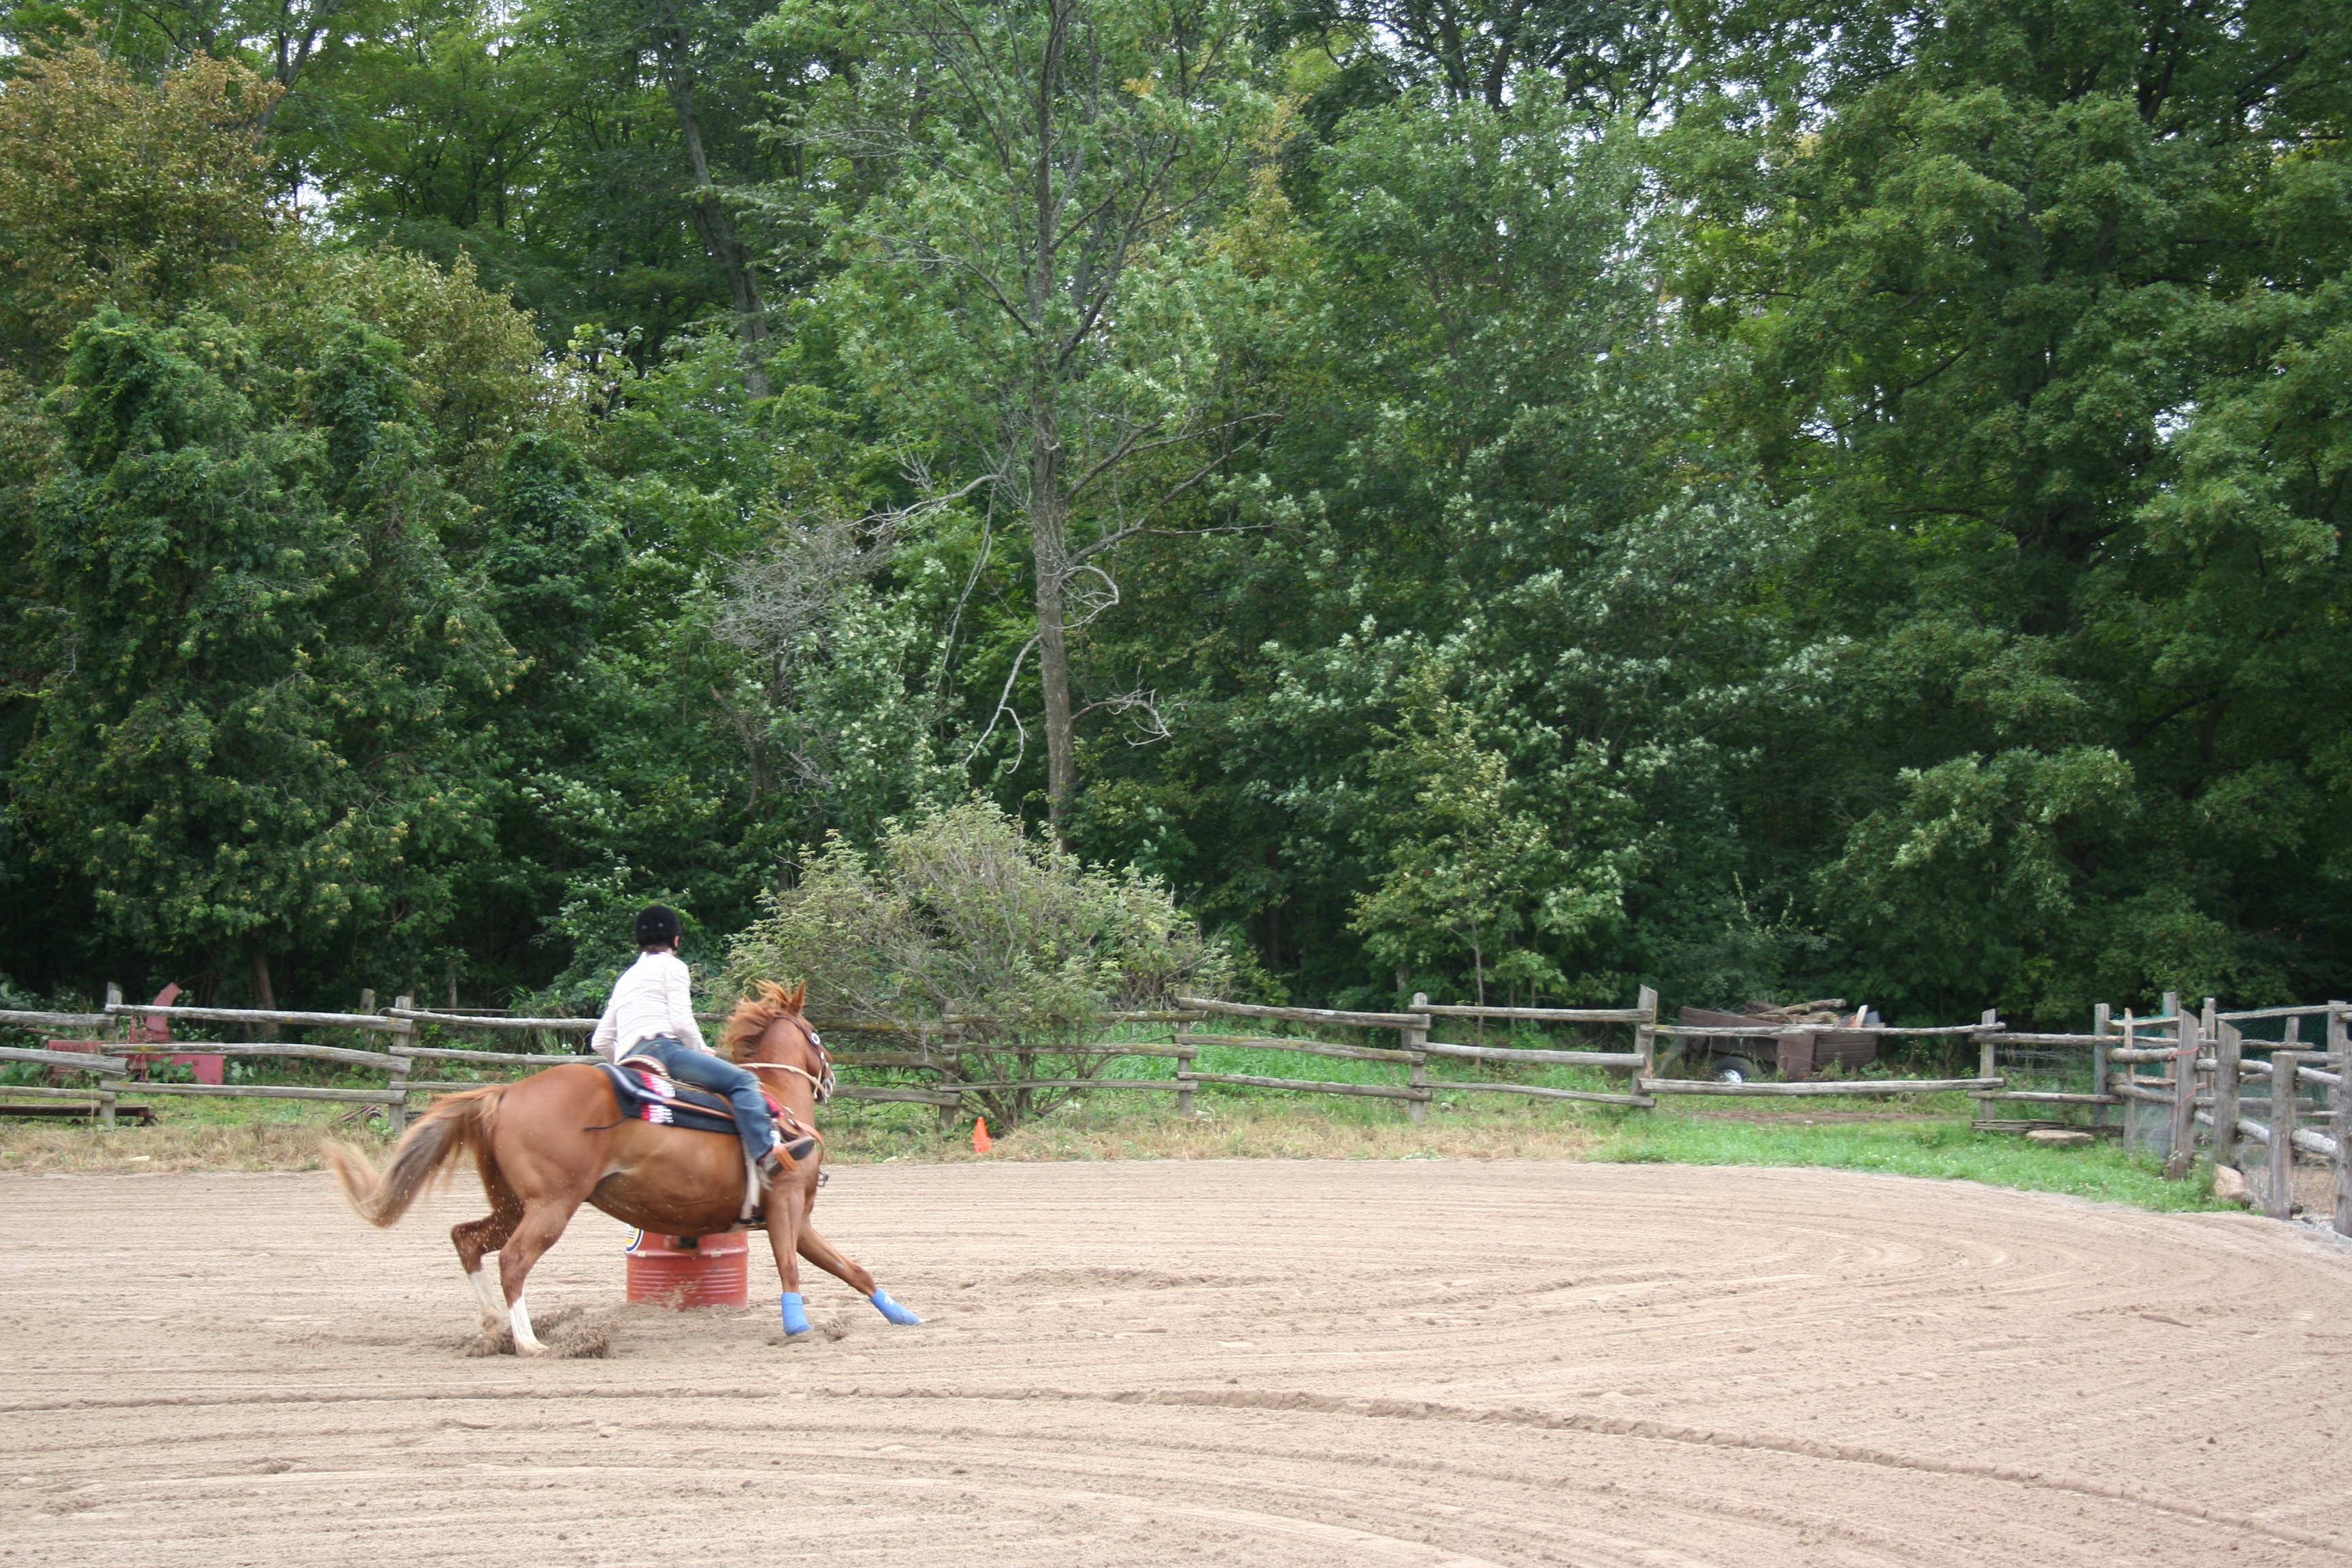
woman, sport, animal, country, rider, ranch, horseback, horse, action, speed, cowgirl, barrel, equestrian, equine, competition, saddle, western, competitive, fast, rodeo, equestrianism, barrel racing, horse like mammal, animal sports